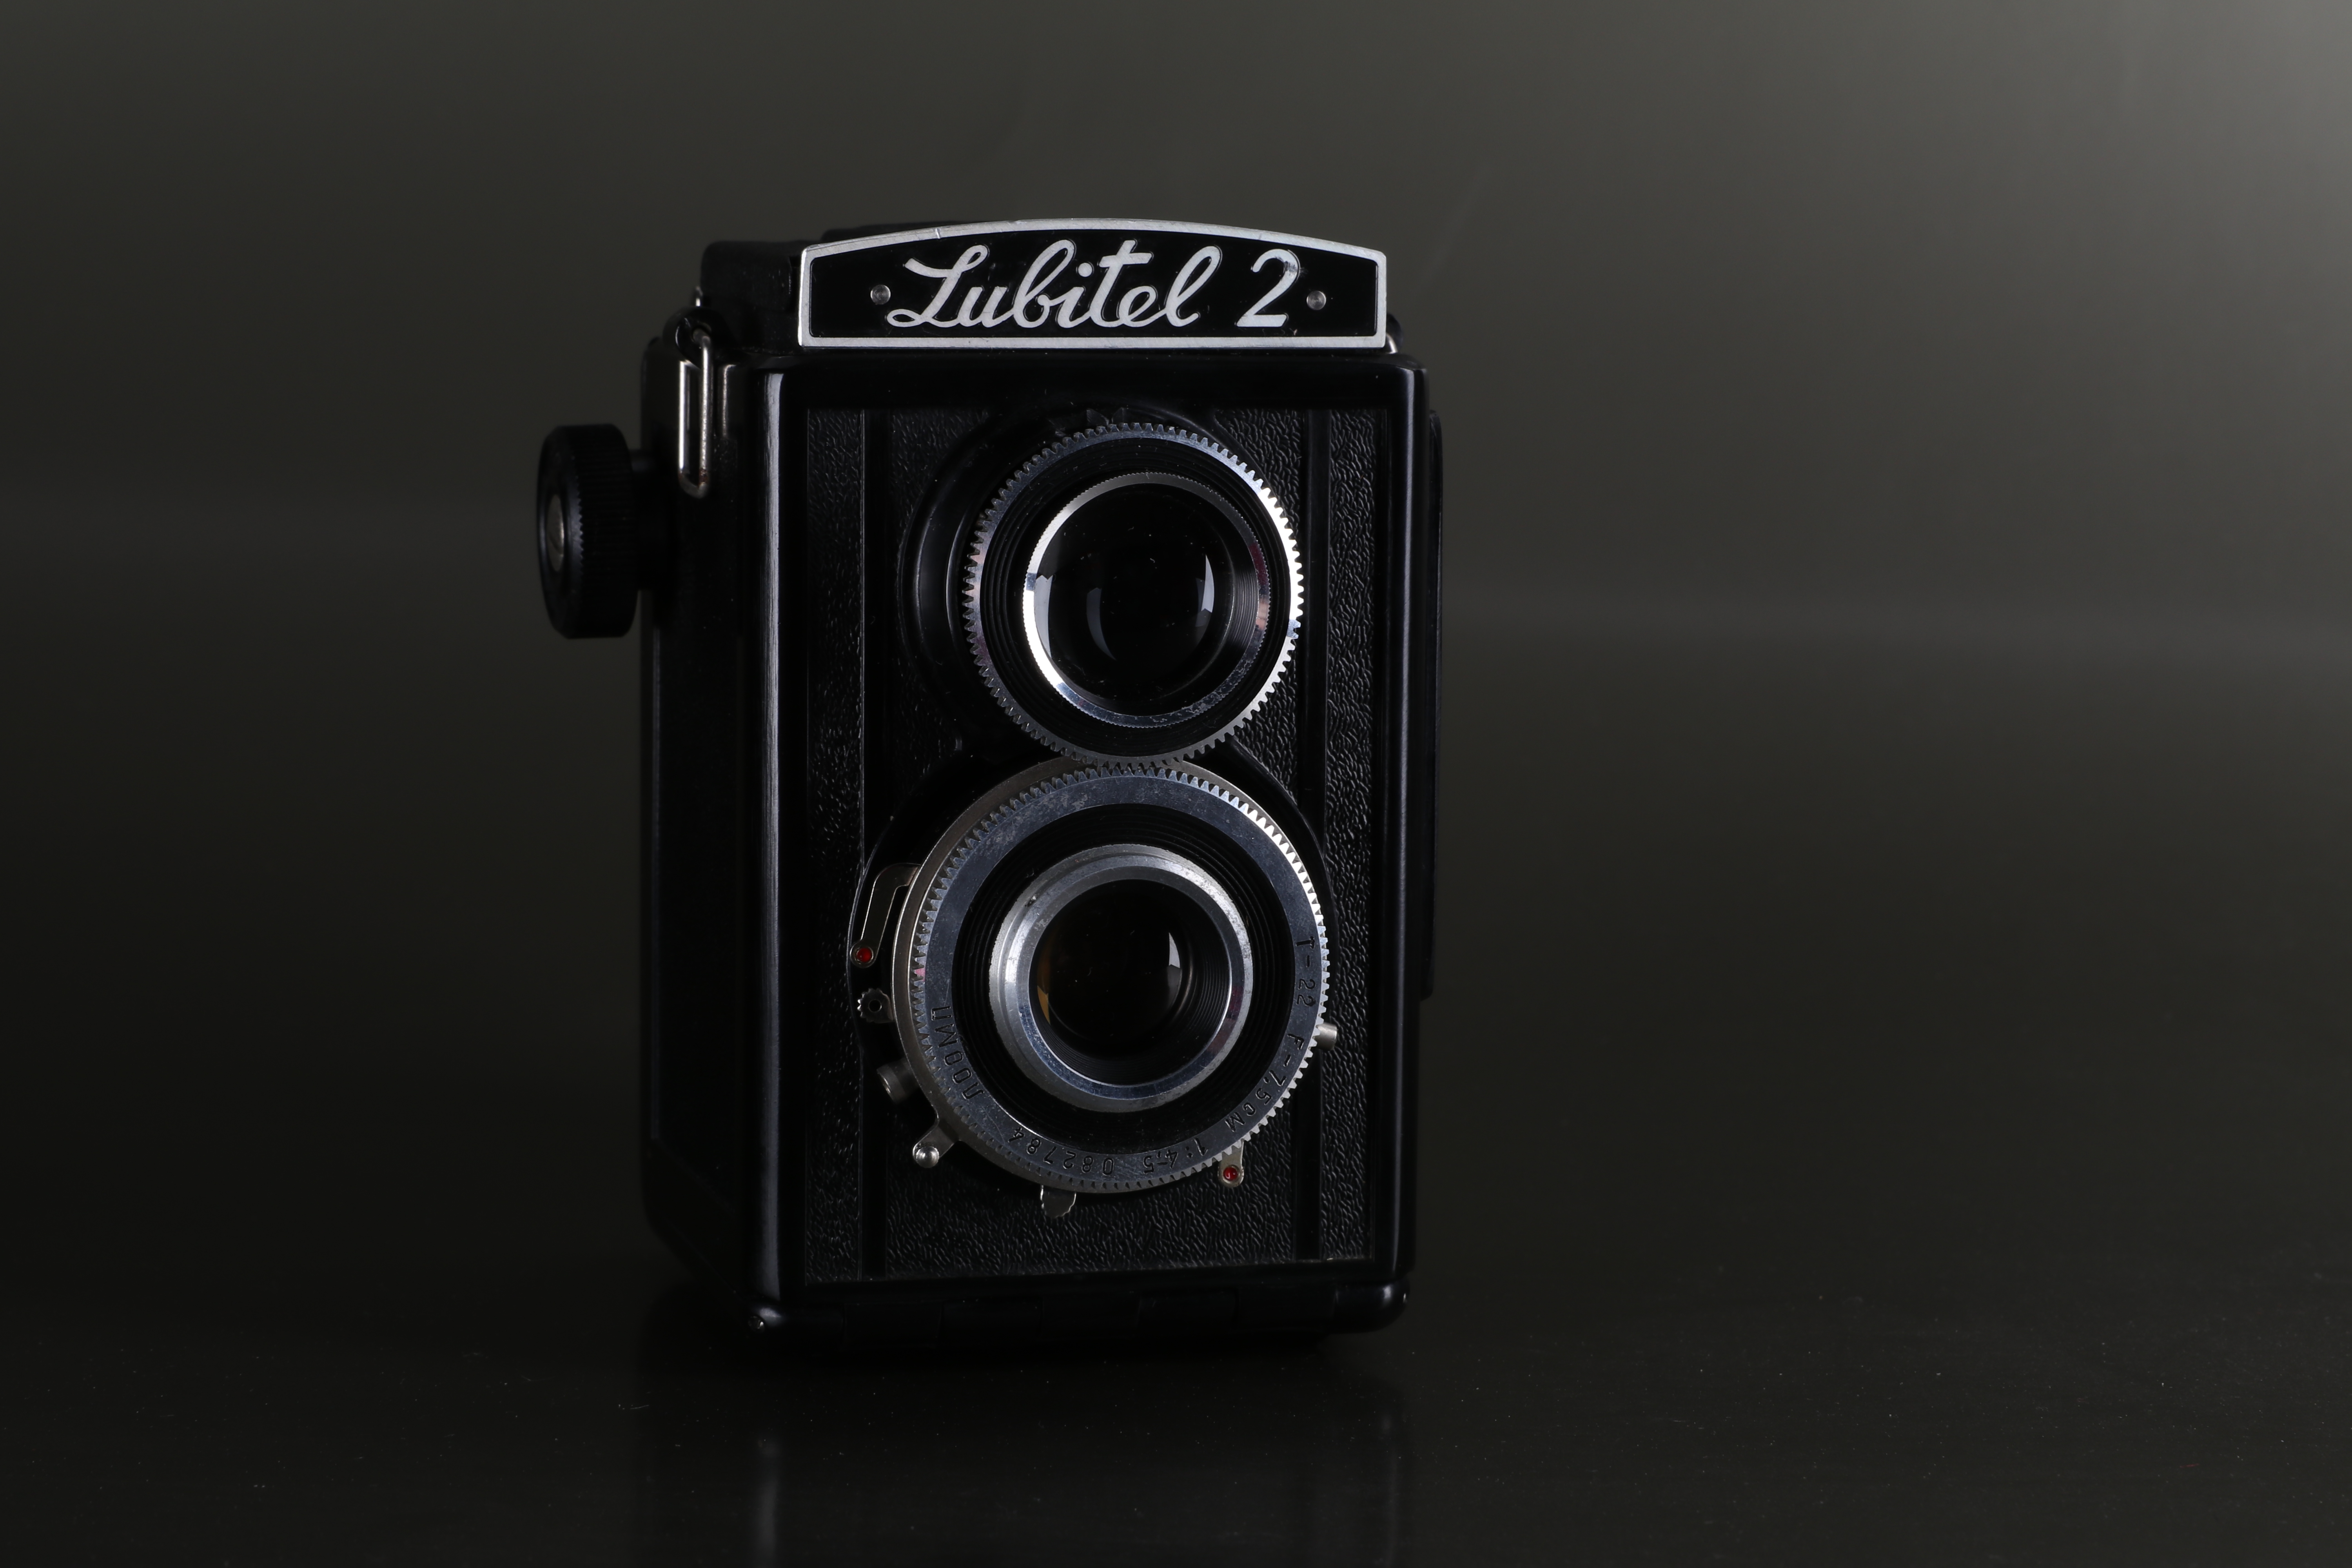
light, black and white, technology, camera, photography, vintage, lens, equipment, black, shutter, vintage camera, digital camera, electronics, classic, camera lens, aperture, multimedia, amateur, monochrome photography, lubitel, twin lens, cameras optics, computer speaker, lubitel 2